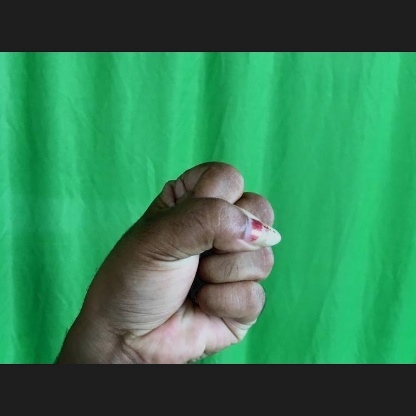
Mudra: Mushti